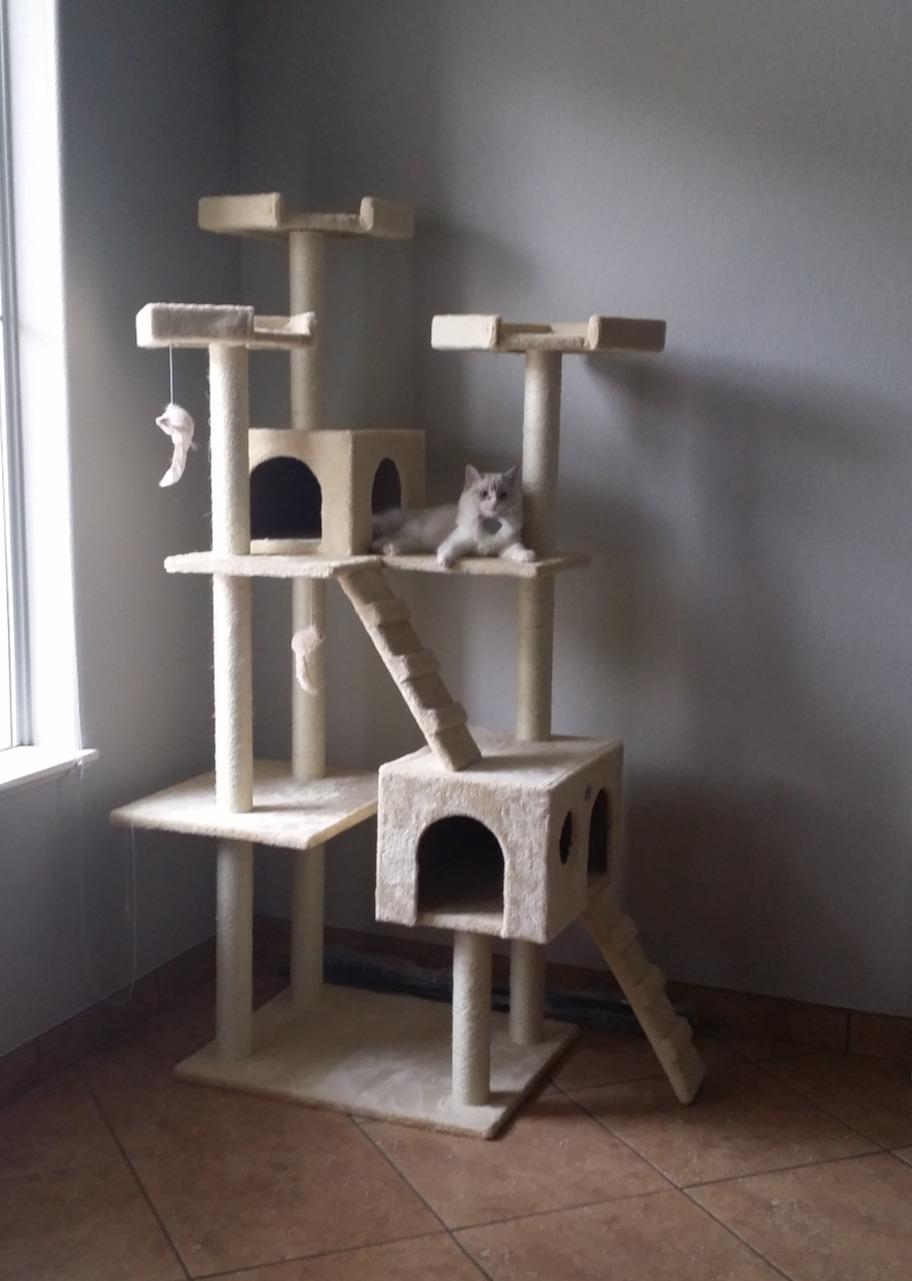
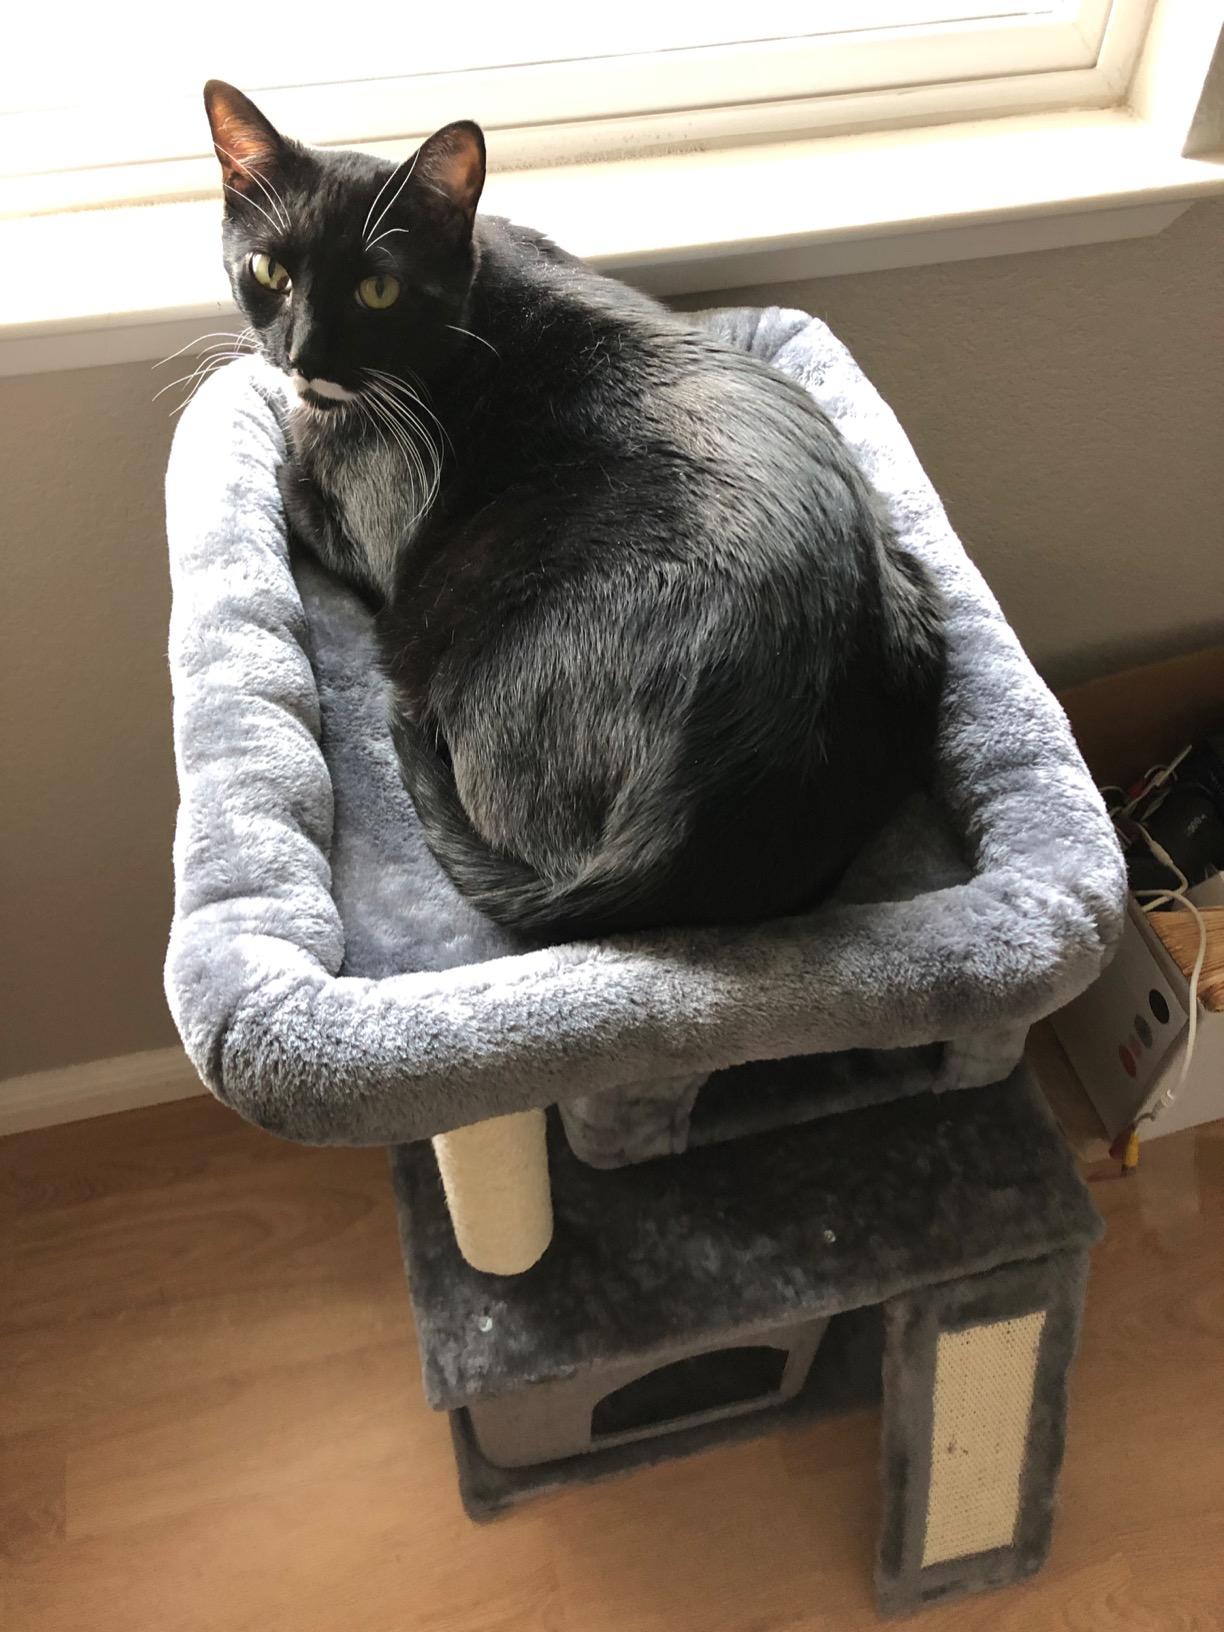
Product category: items_cat tree
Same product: no